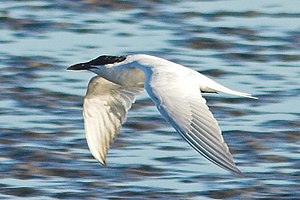
Sandterne
Sandternen er en fugleart i terneslægten Gelochelidon, hvor den er eneste art. Den lever spredt over alle kontinenter, bortset fra Antarktis. I Europa findes den største bestand i Spanien. Arten har et vingefang på op til 110 centimeter. Den er kraftigt bygget og mågelignende med lange ben og fanger mest sin føde på jorden, ikke ved at styrtdykke efter fisk som mange andre terner.